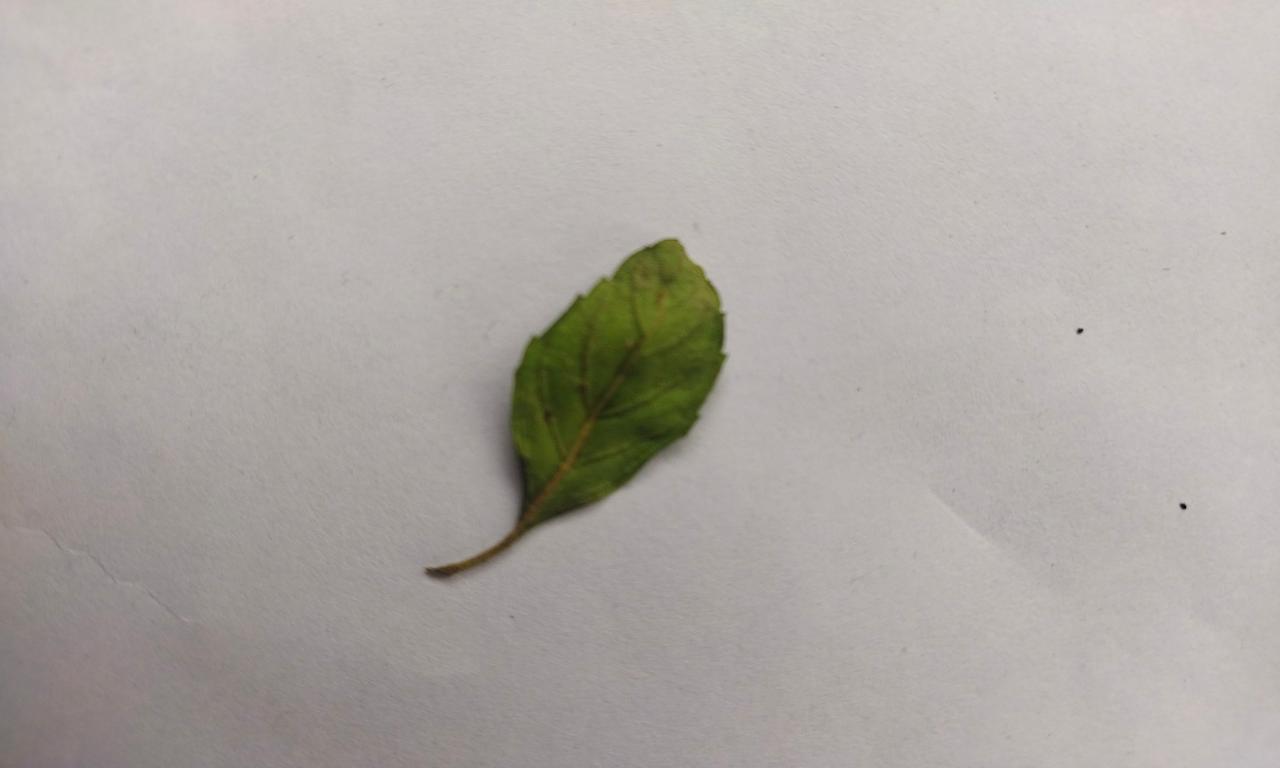
Label: Spoiled